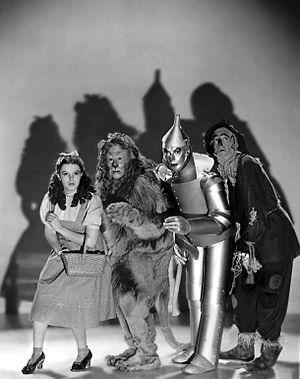
Le Magicien d'Oz est un film musical américain de Victor Fleming sorti en 1939, adapté du roman du même nom de L. Frank Baum.